Brickyard 400

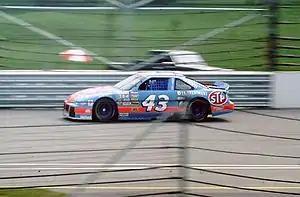
Richard Petty during the Open Test in 1993.

The Indianapolis Motor Speedway opened in 1909, and the first Indianapolis 500 was held in 1911. After initially hosting multiple race meets in 1909–1910, it became a tradition that the Indianapolis 500 would be the only race held at the track annually. With the exception of a race meet the weekend after Labor Day in 1916, no other races were held at the track through 1993. As the NASCAR Winston Cup Series began to grow in stature and popularity, speculation began to grow in the 1980s and early 1990s about the possibility of holding a race at Indy. From 1971 to 1980, NASCAR held races at Ontario Motor Speedway, which was built as a replica of Indianapolis. With their experiences at Ontario, it was generally presumed that the stock cars would find Indy's nearly identical layout equally competitive. In the mid-to-late 1960s, stock car racing slowly began to develop a following in Indiana, with the introduction of the USAC Stock Car Yankee 300 at Indianapolis Raceway Park and the State Fair Century at the Fairgrounds. Later, the Kroger 200 at the IRP oval became a popular stop on the NASCAR Busch Series.